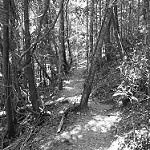
Label: B & W